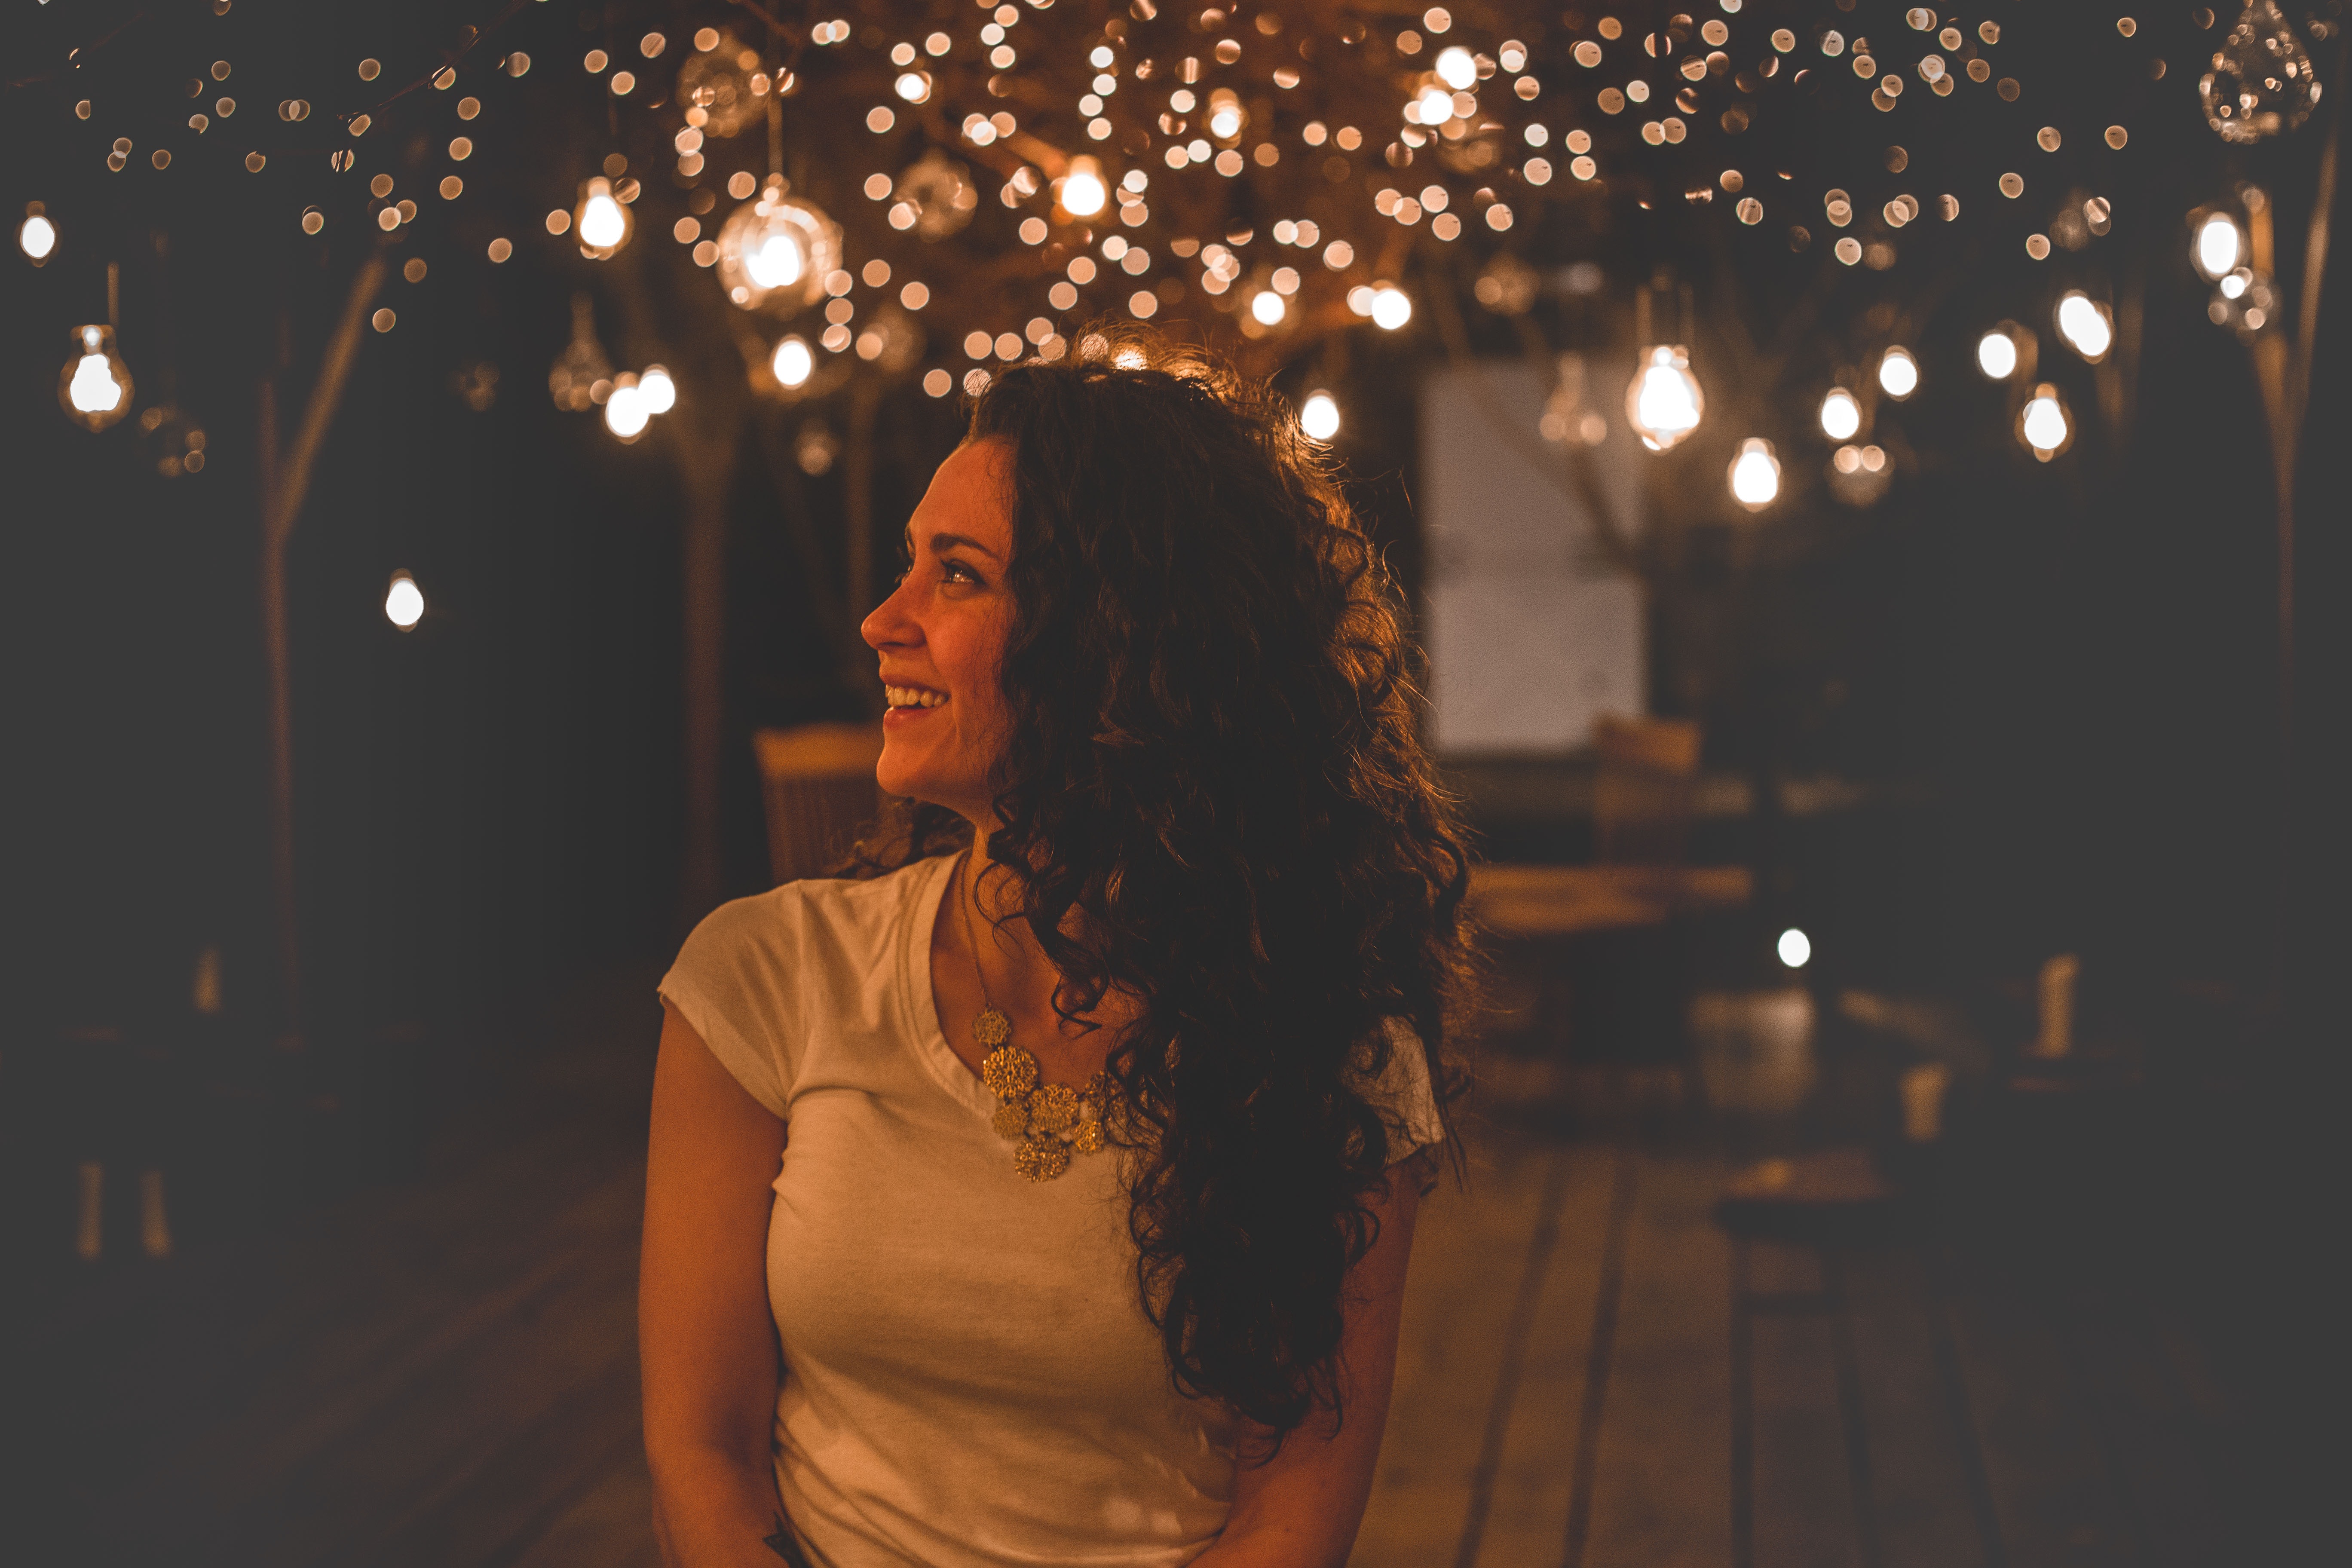
night, darkness, light, girl, lighting, fun, human, sunlight, evening, backlighting, midnight, smile, scene, computer wallpaper